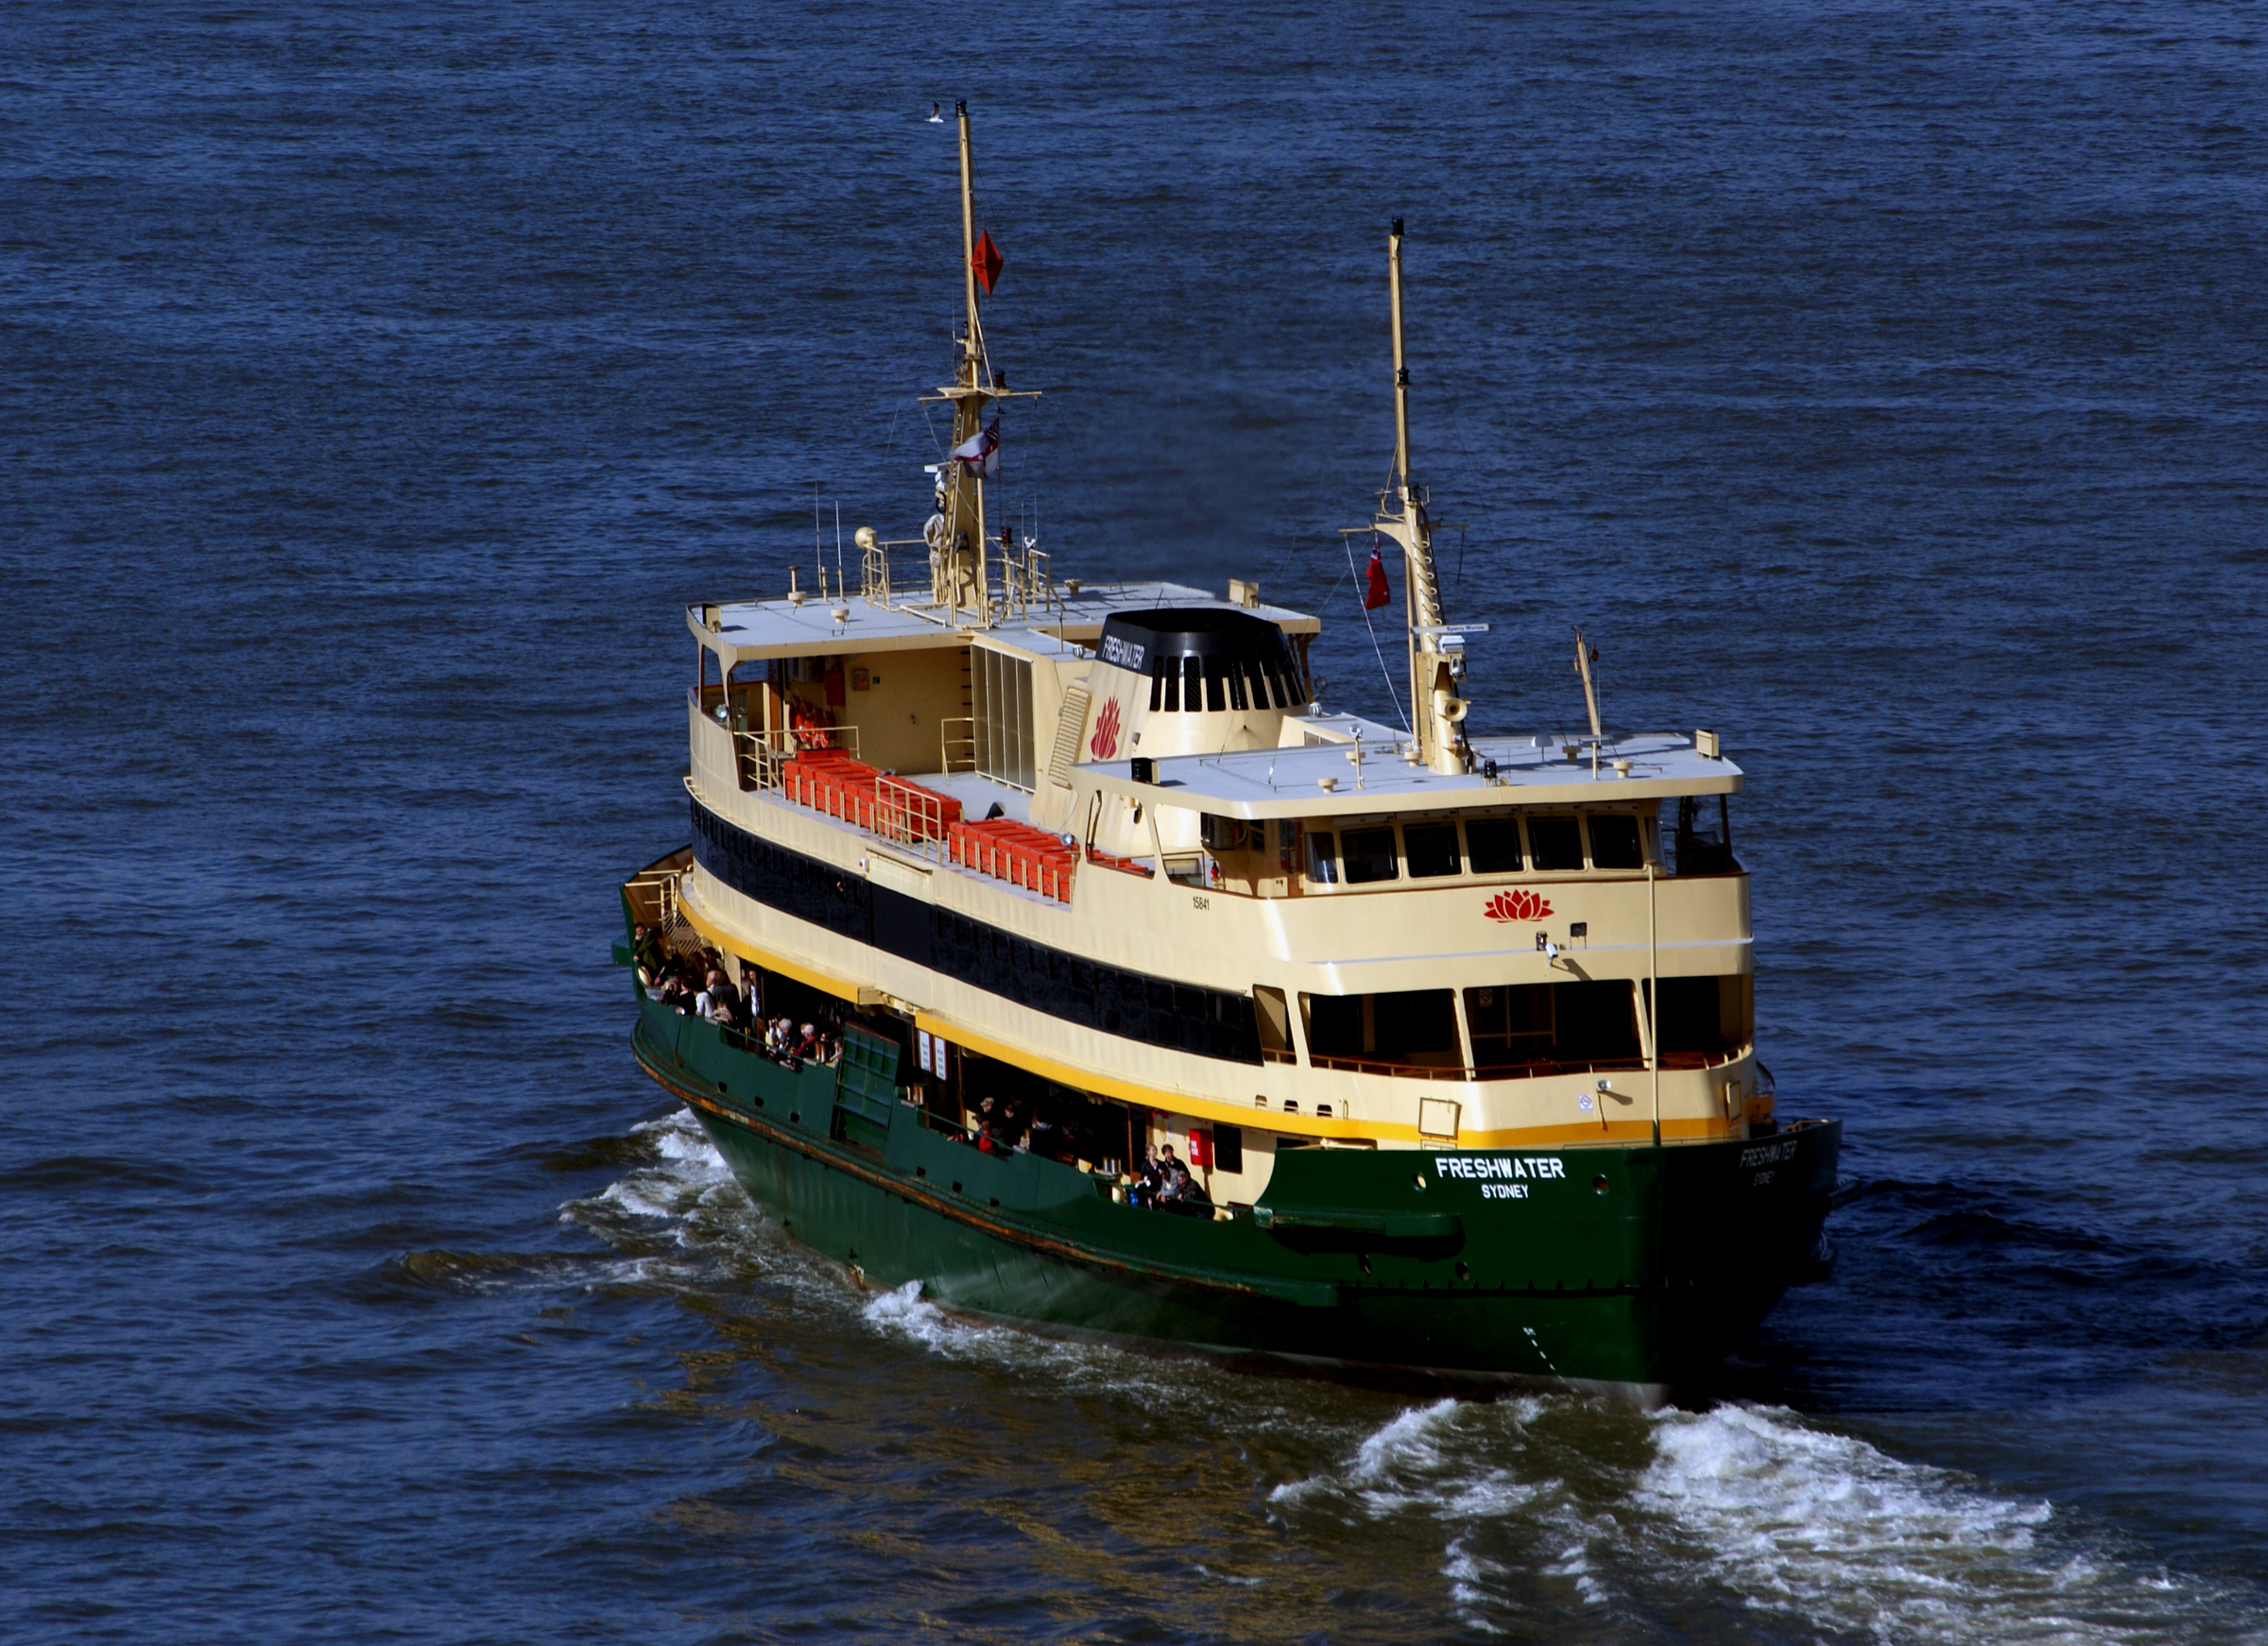
sea, boat, ship, vehicle, yacht, harbor, cargo ship, ferry, publicdomain, channel, tugboat, ferries, watercraft, mvfreshwater, sydneyharbour, harbourcruisesydney, fishing vessel, motor ship, passenger ship, freight transport, pilot boat, fishing trawler, research vessel, anchor handling tug supply vessel, platform supply vessel